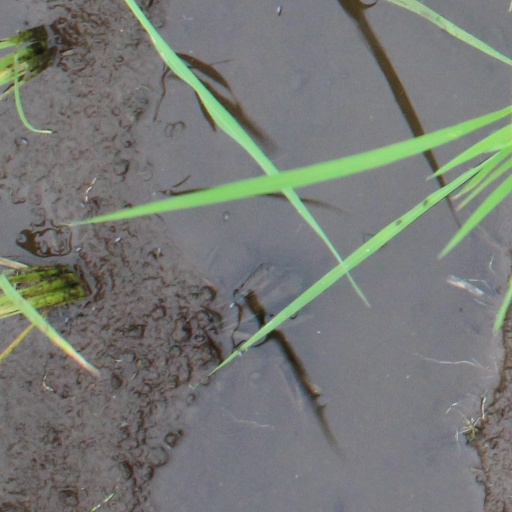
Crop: rice